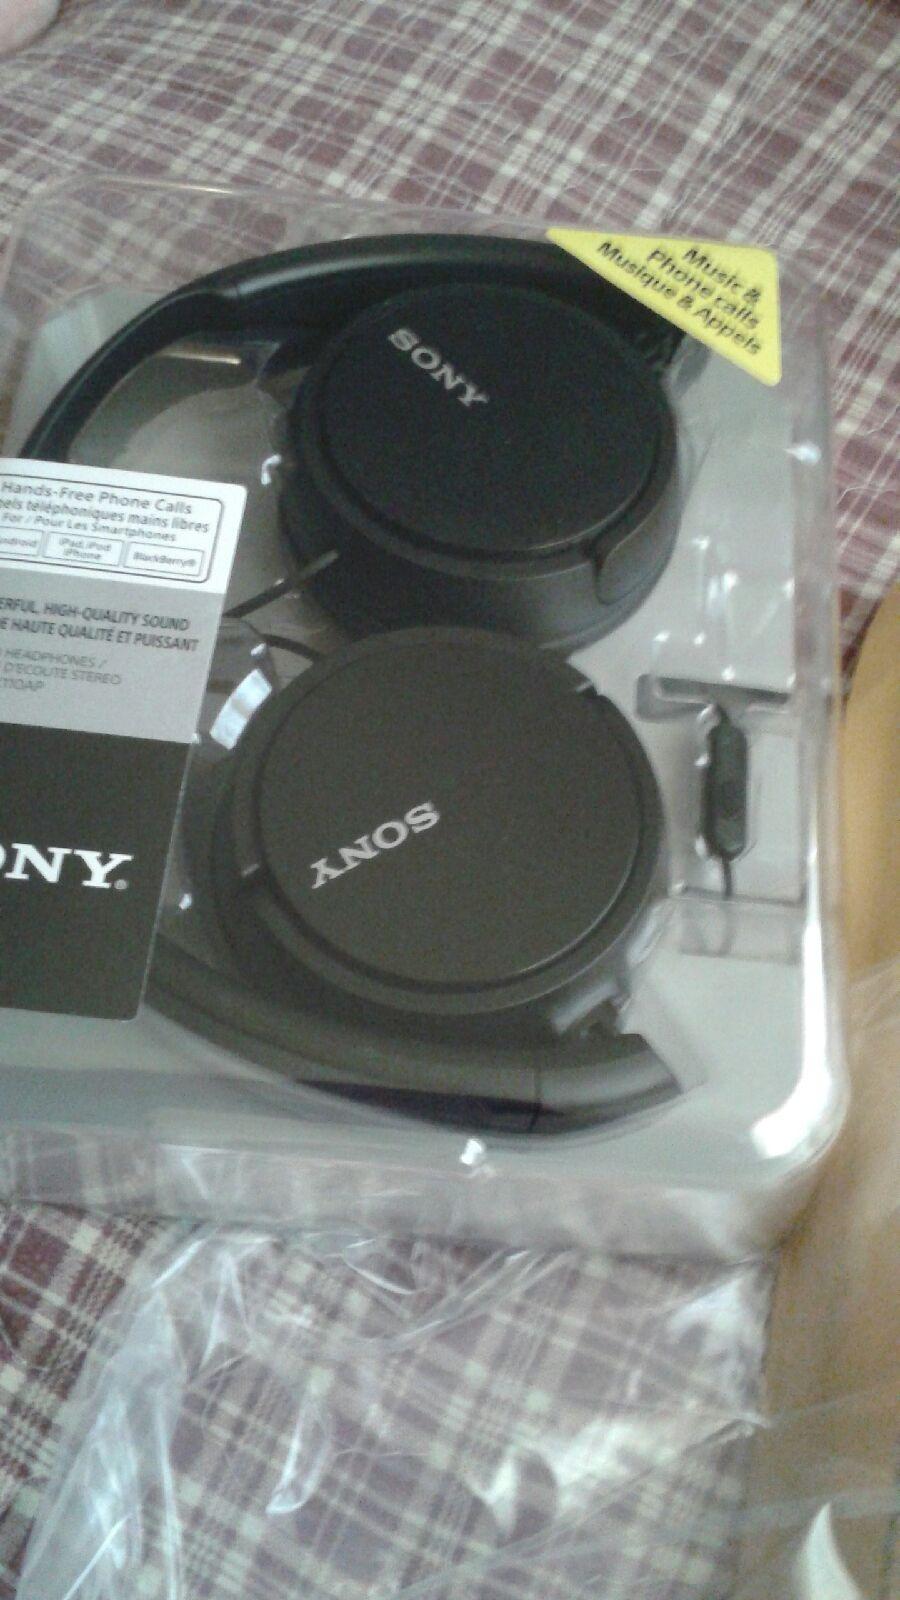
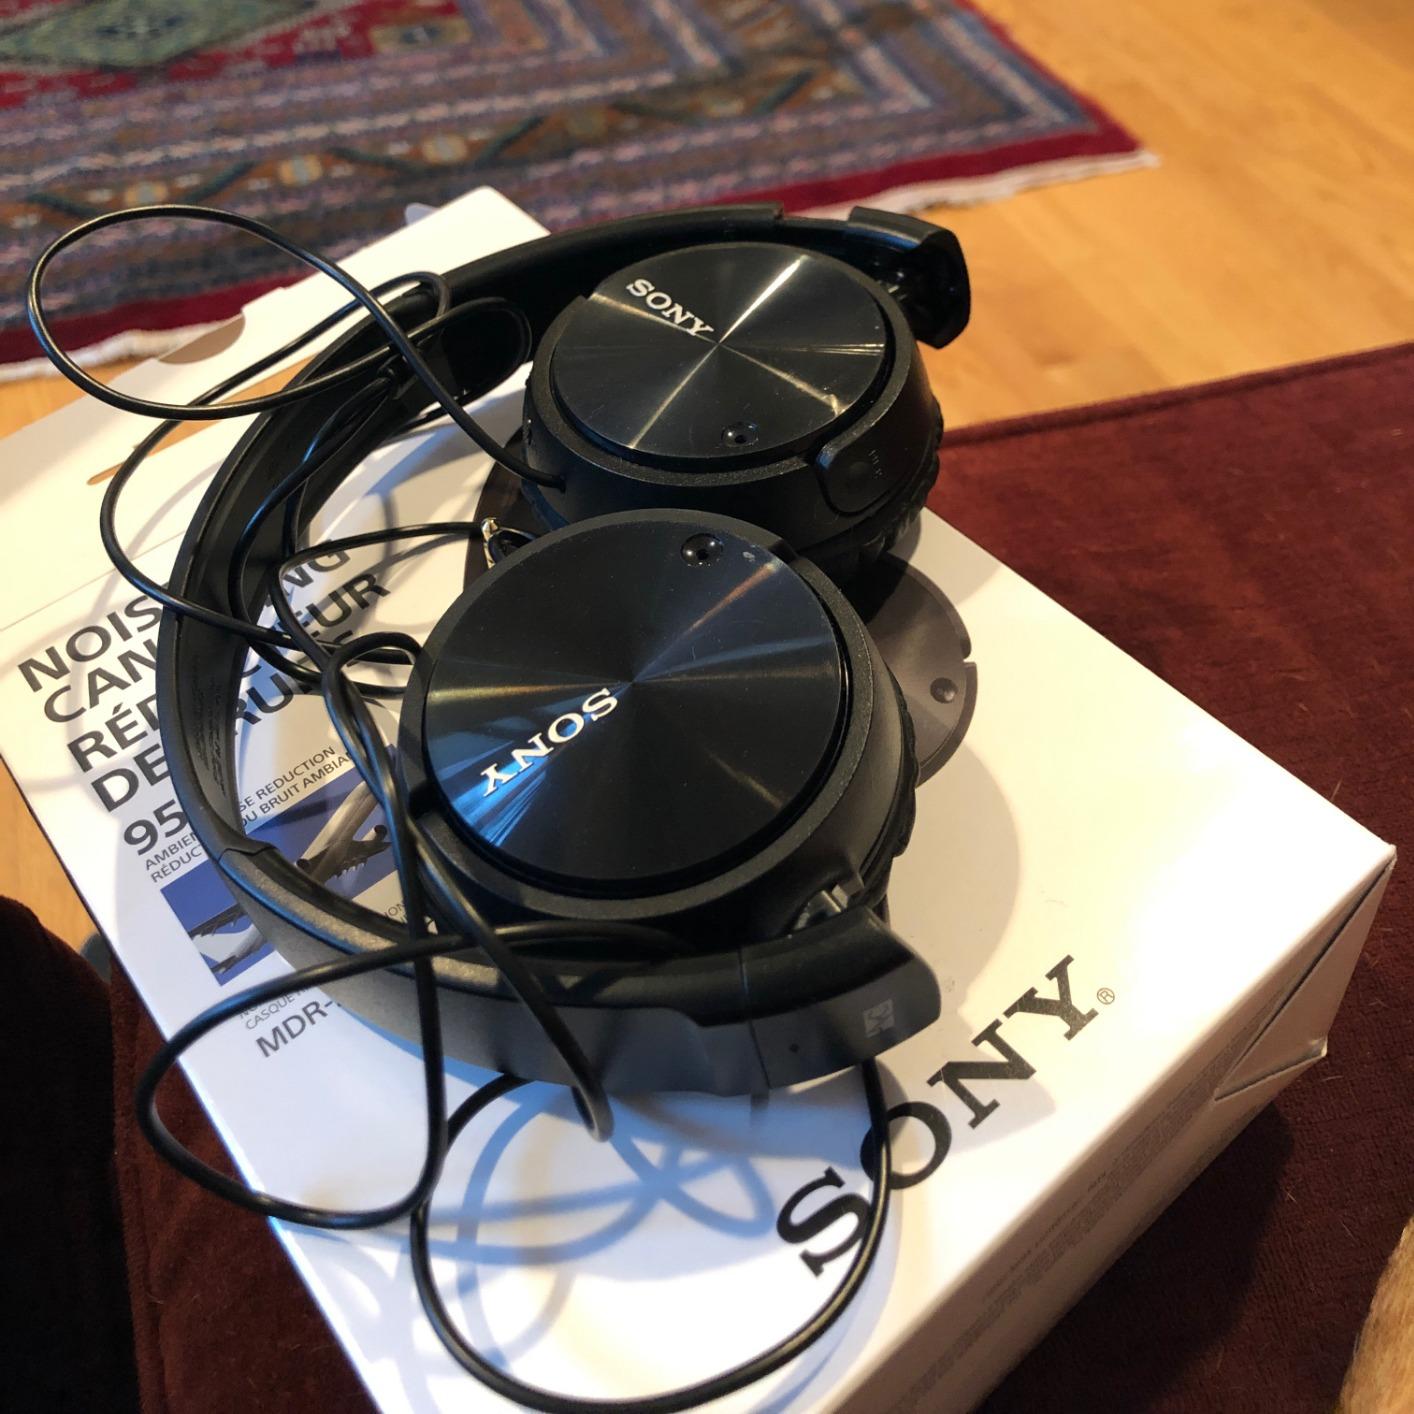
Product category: headphones
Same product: no